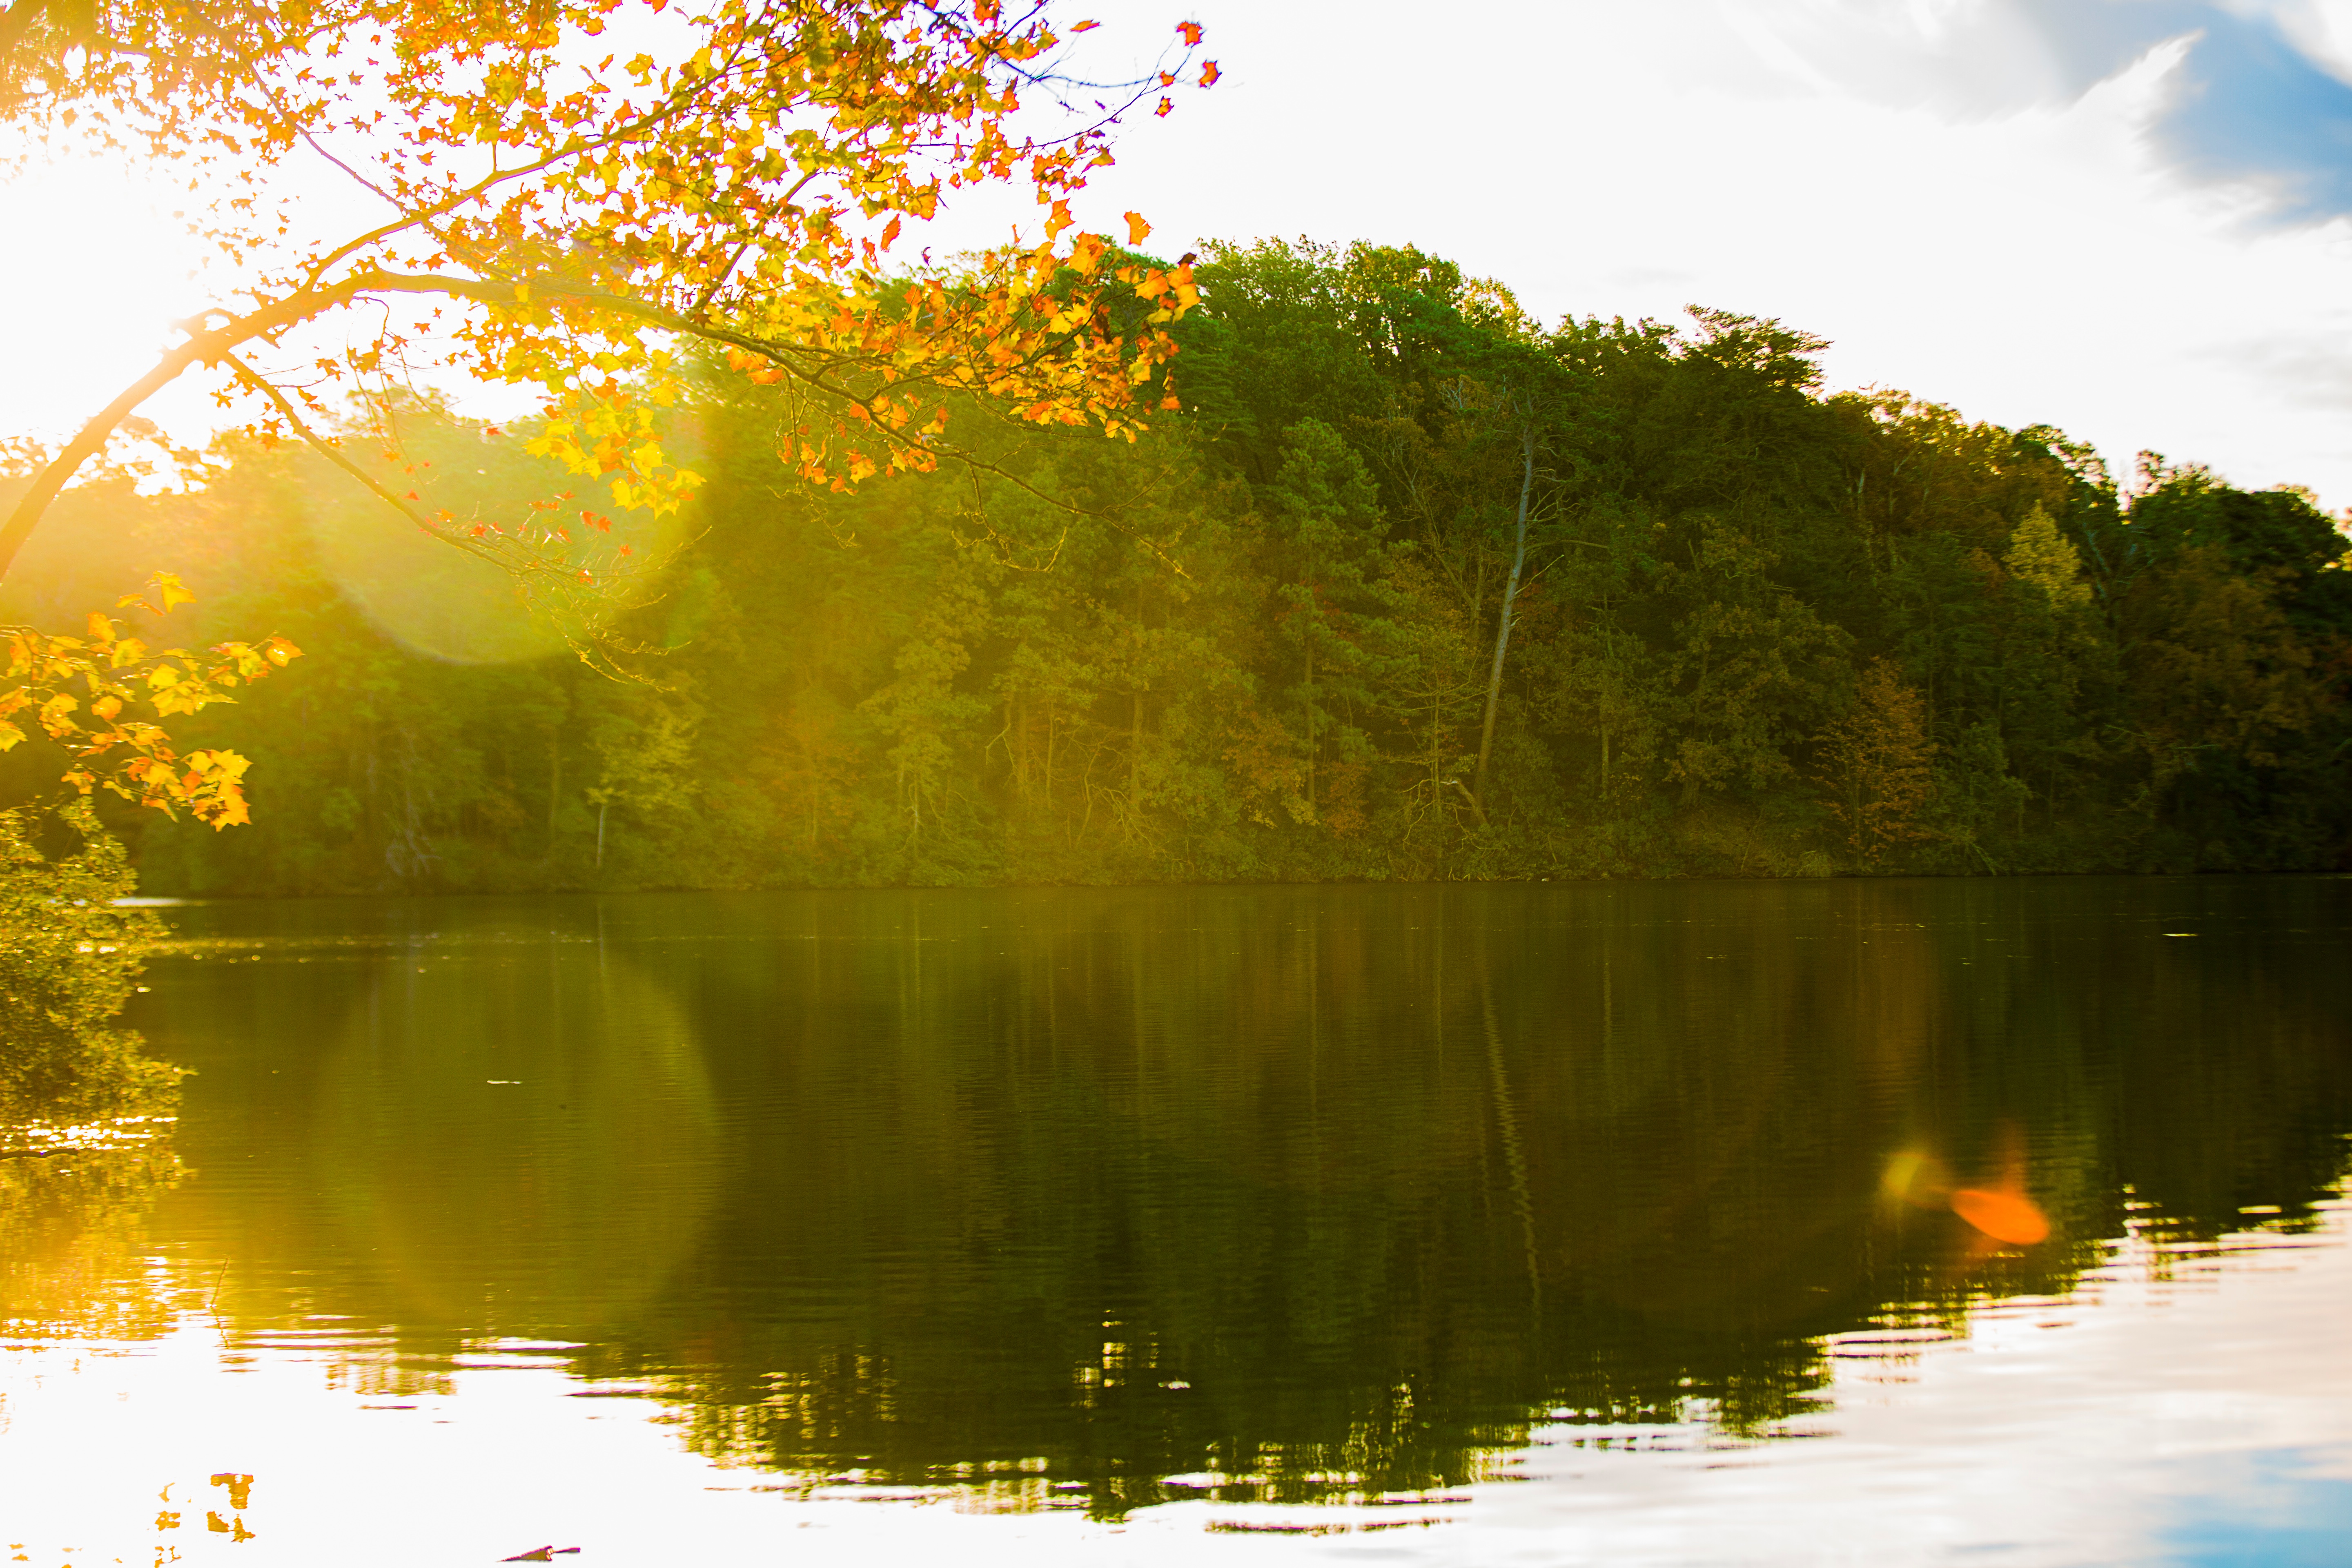
landscape, tree, water, nature, plant, mist, sunlight, morning, leaf, flower, lake, river, pond, reflection, autumn, season, atmospheric phenomenon, woody plant